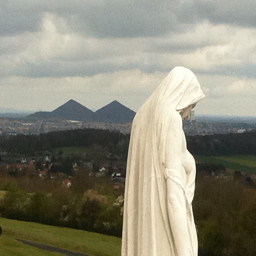
a statue overlooking a city .